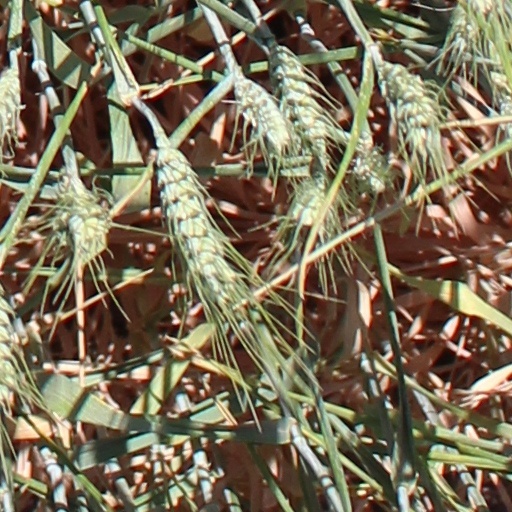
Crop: wheat